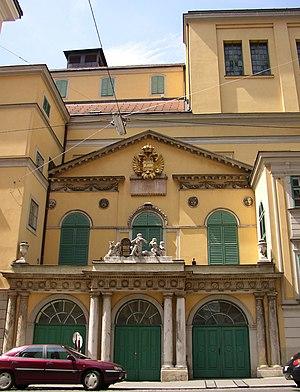
Le Theater an der Wien est un théâtre historique de Vienne construit au début du XIXᵉ siècle dans le style Empire sous l'impulsion de l'impresario Emanuel Schikaneder.